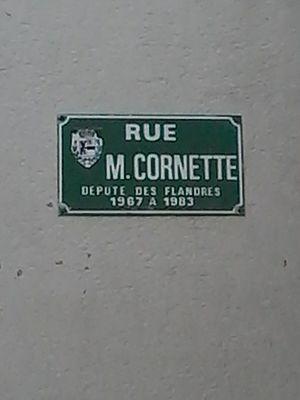
Plaque de rue Maurice Cornette à Bergues
Maurice Cornette, né le 26 octobre 1918 à Ghyvelde et décédé le 15 novembre 1983 à Bergues était un vétérinaire et homme politique français.